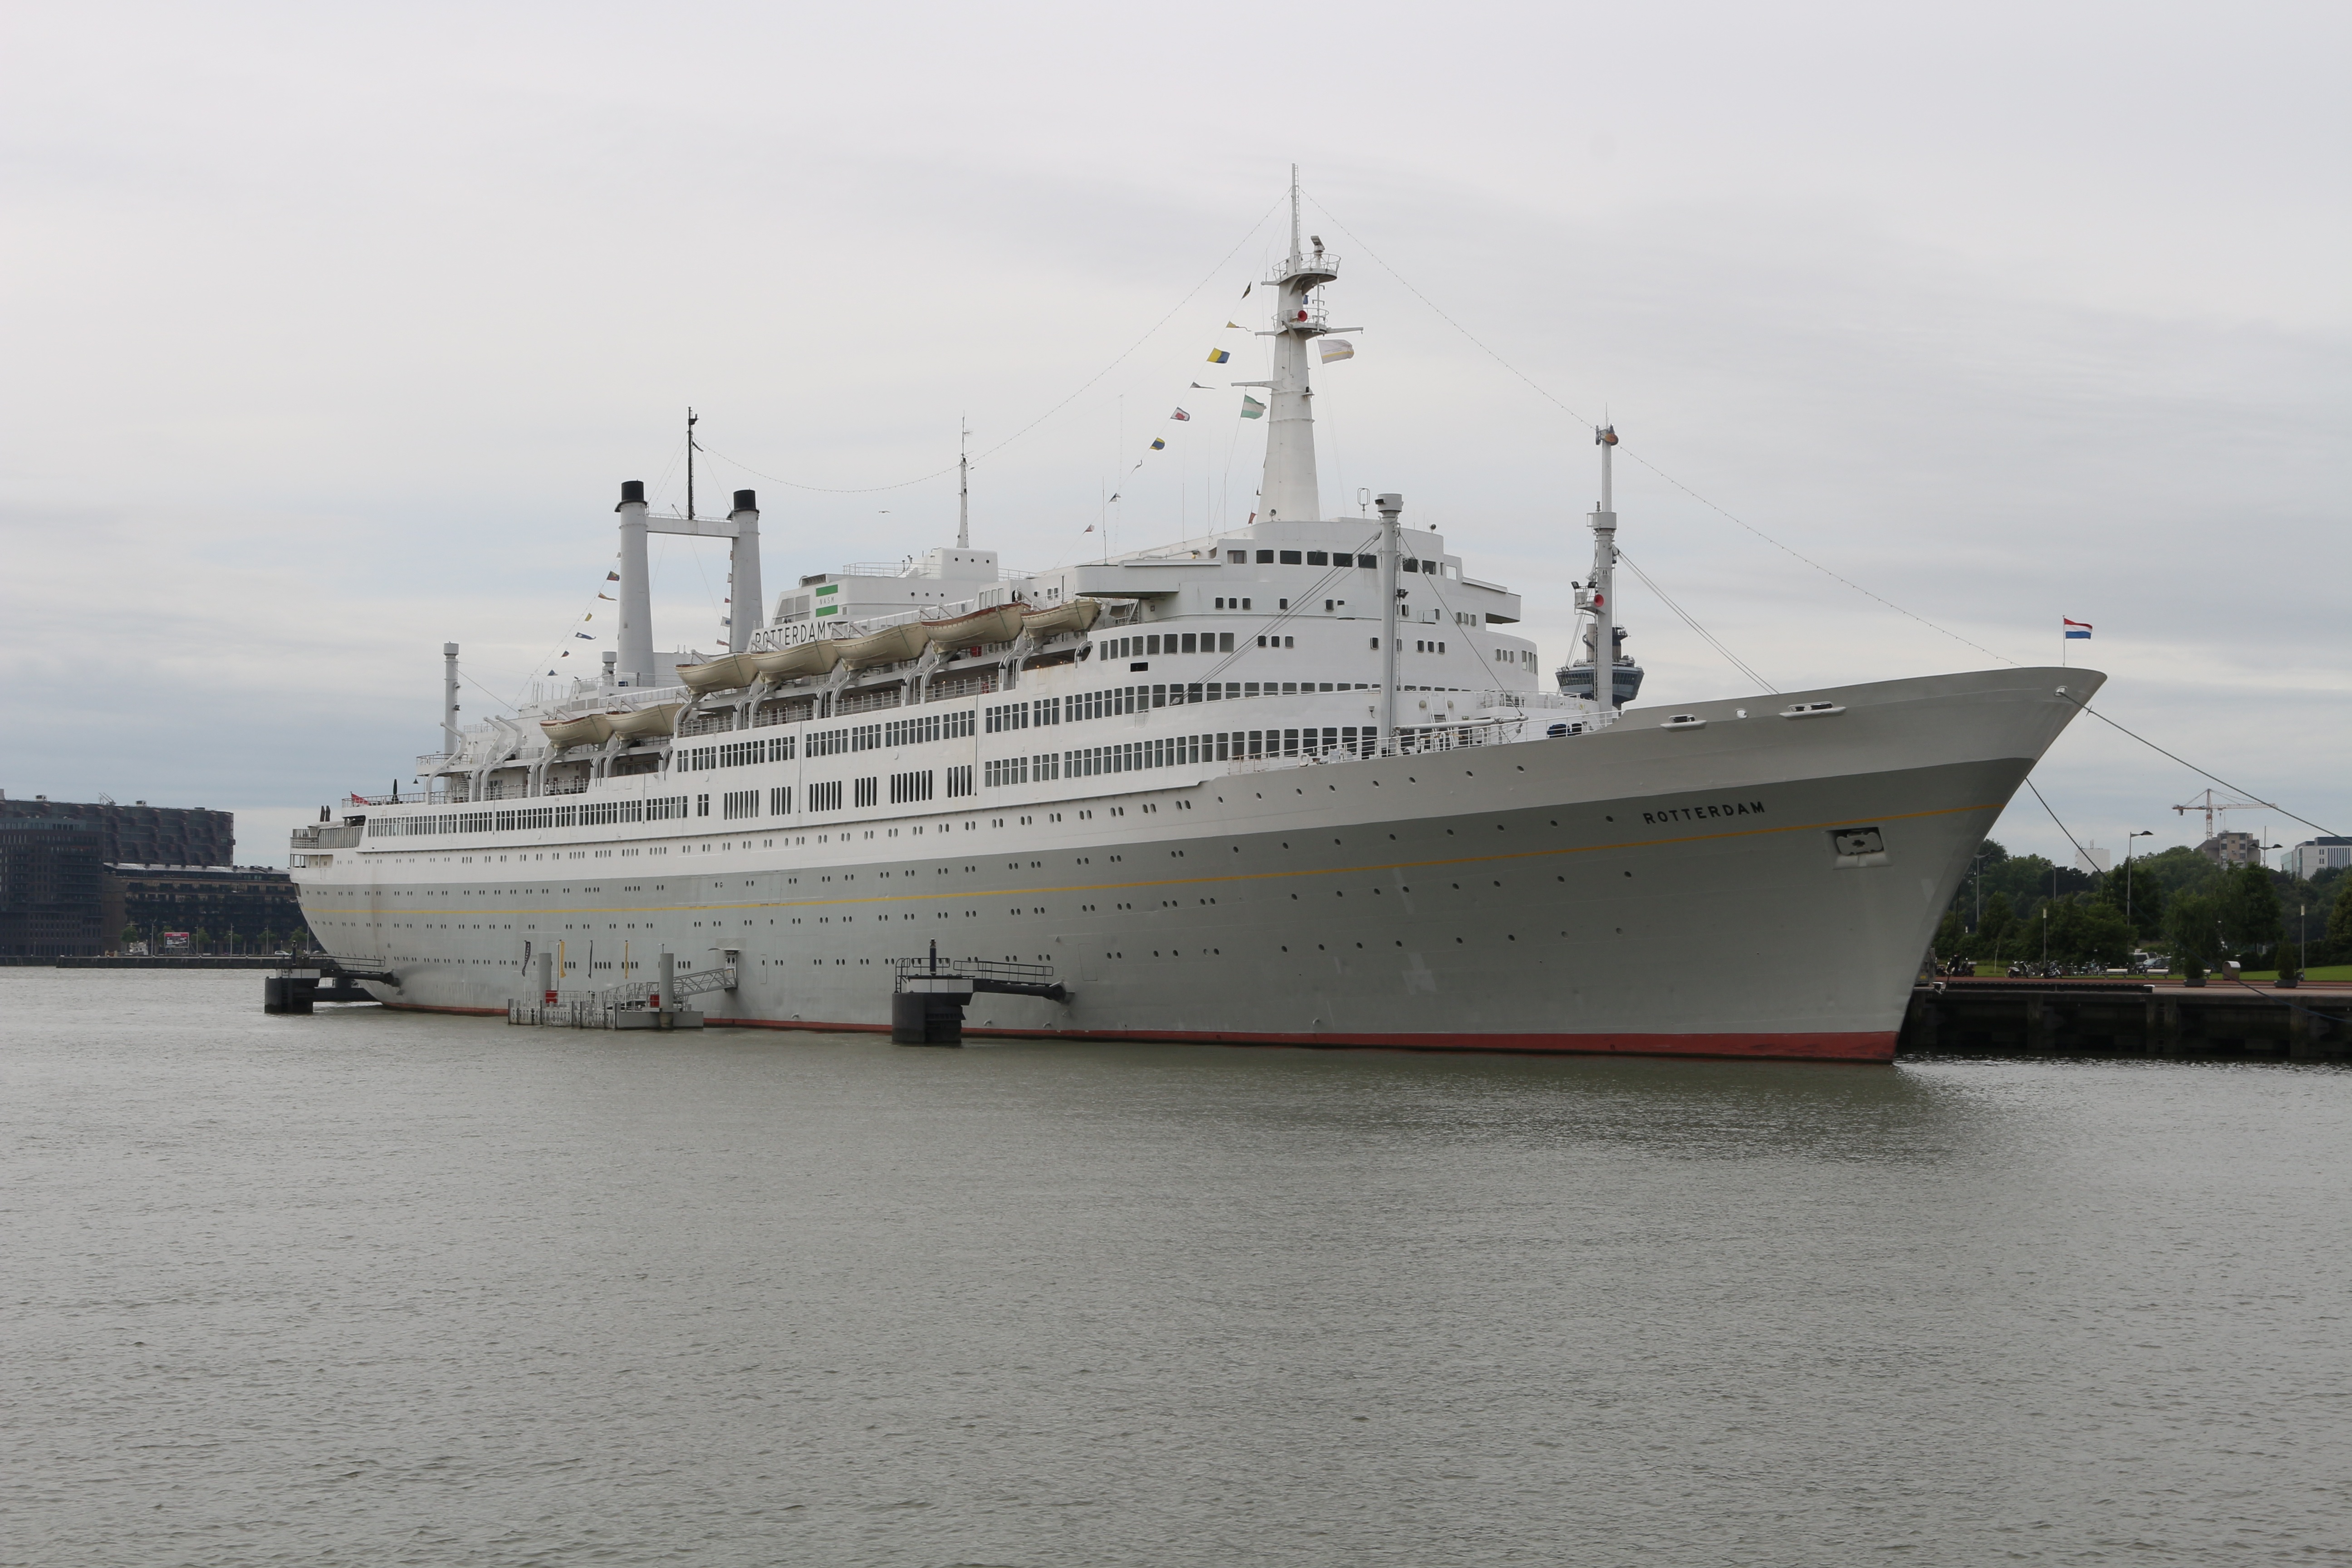
sea, boat, ship, vehicle, ferry, holland, netherlands, rotterdam, channel, watercraft, battleship, cruise ship, motor ship, passenger ship, freight transport, ocean liner